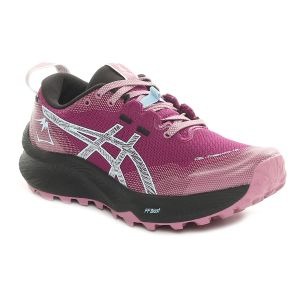
Asics Scarpa da Trail Running Donna  Gel-Trabuco 12 Viola   Sconto 30%
Prezzo: 112,00 €